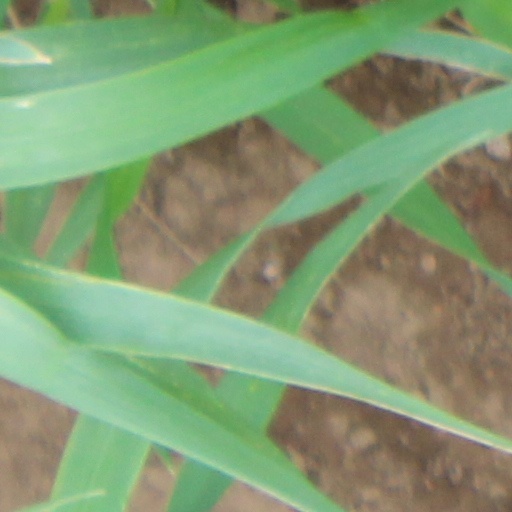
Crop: wheat